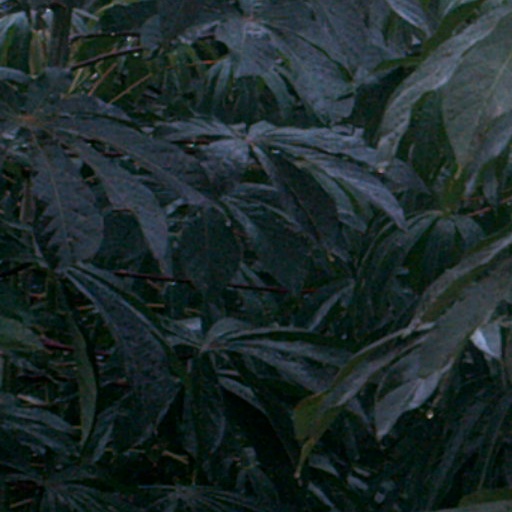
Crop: cassava